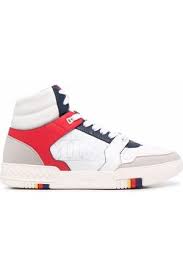
Label: Sneaker